Spirits of Heaven and Ways of Heaven & Earth

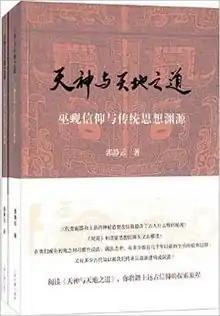
First edition cover

Spirits Of Heaven and Ways of Heaven & Earth: Shamanistic Beliefs and Origins of Chinese Traditional Thoughts is a book by a Taiwanese history professor Olga Gorodetskaya, published in 2016 in Shanghai, China. The book is a treatise on early Chinese religious and philosophical beliefs.